Aghlabid architecture

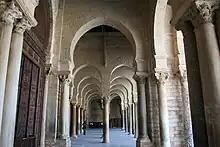
Slightly pointed horseshoe arches in the Great Mosque of Kairouan (9th century)

Aghlabid architecture remained heavily influenced by the traditions of Antiquity, evidenced by the continuing extensive use of stone and some associated decorative techniques. The ruins of Roman Africa were also frequently reused as a source of building materials, particularly for marble and cut stone. The Aghlabids' connection to the Abbasids in Baghdad also meant that they imported or adopted the latest techniques from the metropolitan Abbasid style in Iraq, as seen in the luster-painted tiles of the "mihrab" in the Great Mosque of Kairouan, the carved stucco decoration in Raqqada, and the stone-carving of the Mosque of Ibn Khayrun.